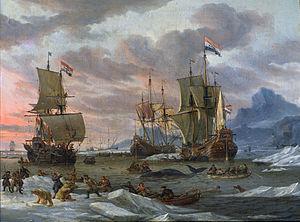
La chasse à la baleine, aussi appelée pêche de la baleine, a eu lieu dans les nombreuses régions du monde où les baleines vivent. Sur les 80 à 90 espèces composant le sous-ordre des cétacés, environ une dizaine est exploitée pour la chasse. La grande taille de ces mammifères marins présente l'avantage d'apporter des quantités considérables de nourriture mais sa chasse est particulièrement dangereuse, sauf avec l'assistance des moyens techniques modernes. Elle a aussi surexploité sa propre ressource et fait disparaître quelques espèces de tout ou partie de leur aire naturelle de répartition. Dans plusieurs régions du monde, le tourisme consacré à l'observation des baleines et la chasse photographique est devenu plus rentable que leur chasse, apparaissant comme une forme de valorisation nouvelle et durable de cette ressource naturelle.
Le Pélican est un navire de guerre français de 3ème rang de la fin du XVIIᵉ siècle. Construit à Bayonne, par le charpentier Félix Arnaud, le Pélican est lancé en 1693. Le navire de 500 tonnes est équipé de 50 canons et sert pendant la guerre de la Ligue d'Augsbourg. Le Pélican a une vie courte mais glorieuse : il est perdu en 1697 dans la baie d'Hudson après un combat héroïque sous les ordres de Pierre Le Moyne d'Iberville contre trois vaisseaux anglais et une tempête.
Les carcasses de baleines sont les cadavres de baleines qui s'échouent sur les littoraux, se décomposent en flottant à la surface de la mer, ou dans la plupart des cas coulent vers le plancher océanique. Dans ce dernier cas, c'est l’équivalent de 2 000 ans d’apport en carbone organique qui se concentre sur environ 50 m² de sédiments. Dans les années 1980, l'exploration sous-marine robotisée a pu confirmer que la décomposition de ces énormes charognes sur la plaine abyssale donne lieu à l'apparition d'écosystèmes pouvant durer une centaine d'années.
L’Aigle était un vaisseau de guerre français de cinquième rang de la fin du XVIIᵉ siècle. Construit à Bayonne, par le charpentier Félix Arnaud, l’Aigle fut lancé en 1692. Il était équipé de 24 à 40 canons et servit pendant les deux derniers conflits de Louis XIV : la guerre de la Ligue d'Augsbourg et la guerre de Succession d’Espagne. Sa petite taille et ses qualités nautiques lui valurent de servir le plus souvent dans des mers éloignées de France et sous armement corsaire pour limiter les dépenses du roi. Il fut perdu par naufrage en 1712 au retour de l’une de ces missions.
Une flûte est un type de navire de charge néerlandais équipé de trois mâts aux voiles carrées apparu à la fin du XVIᵉ siècle. Optimisé pour le transport, peu coûteux à produire, la flûte fut un facteur important dans l'essor du commerce maritime des Pays-Bas aux XVIIᵉ et XVIIIᵉ siècles. Le navire, très solide, navigue sur toutes les mers du monde et connait aussi des utilisations militaires dans la marine néerlandaise ou pour la Compagnie néerlandaise des Indes orientales. Au XVIIIᵉ siècle, la flûte conserve son rôle commercial mais son utilité militaire s'efface au profit des vaisseaux de ligne « armés en flûte » pour le transport de troupes.
En zoologie, le terme baleine désigne certains mammifères marins de grande taille classés dans l'ordre des Cétacés.
Sorgfjorden est un fjord de la côte nord est du Spitzberg, dans l'archipel du Svalbard. Ce fjord est également parfois appelé Treurenberg Bay.